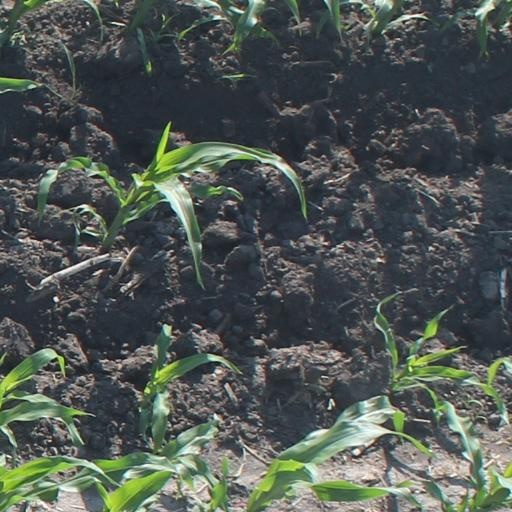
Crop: maize; corn